Kamchiya Glacier

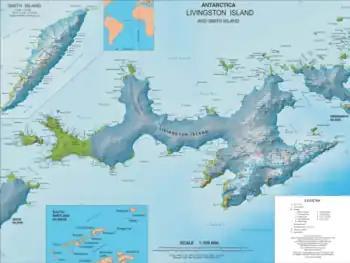
Topographic map of Livingston Island and Smith Island

Kamchiya Glacier is located on Livingston Island in the South Shetland Islands, Antarctica situated south of the glacial divide between the Drake Passage and Bransfield Strait, and south of Tundzha Glacier, west-southwest of Pimpirev Glacier and east of Verila Glacier. The glacier extends 5 km along an east–west axis and is 2.2 km wide, draining into South Bay between Ereby Point and Memorable Beach.